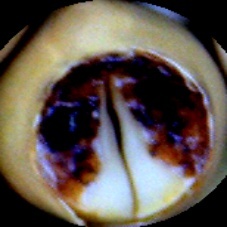
Label: Broken